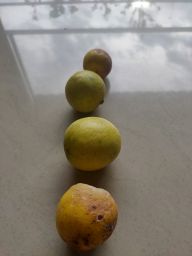
Fruit: Lemon
Quality: Mixed